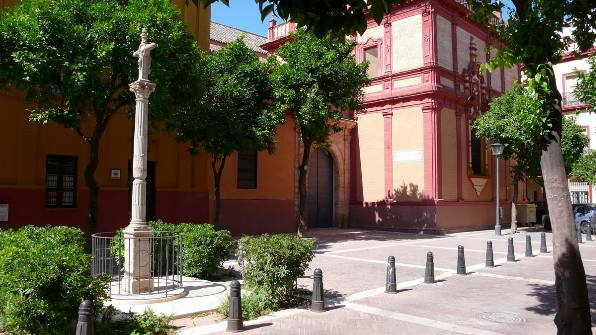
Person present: No